Cherry Poppin' Daddies

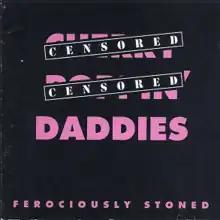
The cover art for the 1990 CD release of "Ferociously Stoned", satirizing the controversy surrounding the band's name.

The band attracted controversy from Feminist groups, who condemned the band's performances as pornographic, citing their name and sexually charged lyricism as a promotion of sexism and misogyny. Perry disputed such claims, defending the controversial elements as misinterpreted satire. In what "Eugene Weekly" called "the most hotly discussed topic in the local music scene" and "the Eugene flash point for the growing national debate on censorship [and] free speech", the Daddies experienced controversy which nearly ended their burgeoning career. Vigilante protest groups habitually tore down or defaced the band's posters and sought boycotts against venues that would book the group and even newspapers which gave them a positive review. The Daddies' concerts routinely became sites of organized picketing and, on one occasion, a bomb threat. The band members themselves were frequent recipients of hate mail, threats and physical harassment: once, Perry claimed, an irate protester threw a cup of hot coffee in his face as he was walking down the street.